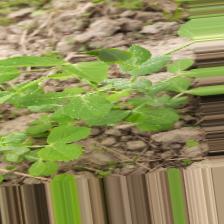
Label: Powdery Mildew